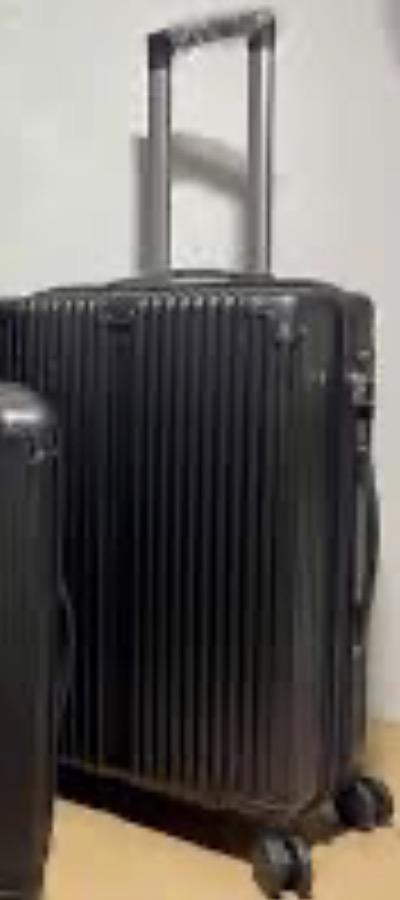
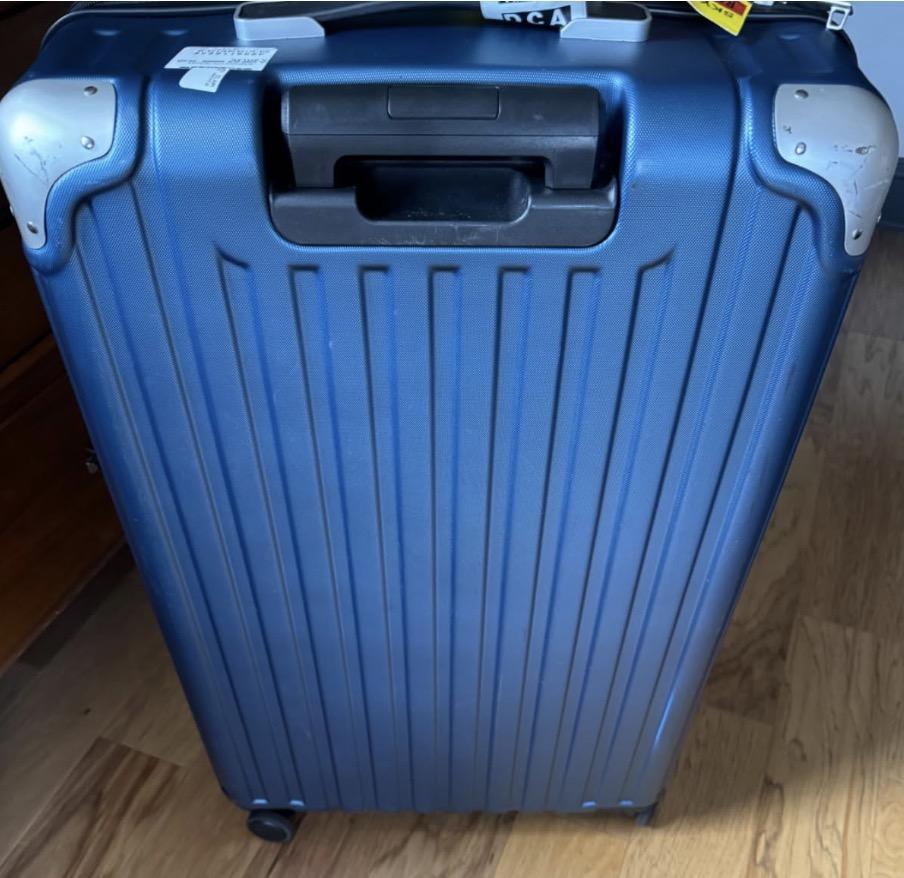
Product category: items_tea
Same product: no